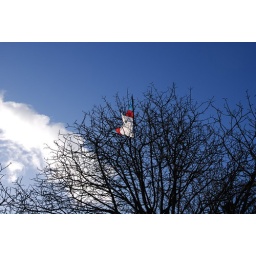
Kite in the trees against winter sky and cloud